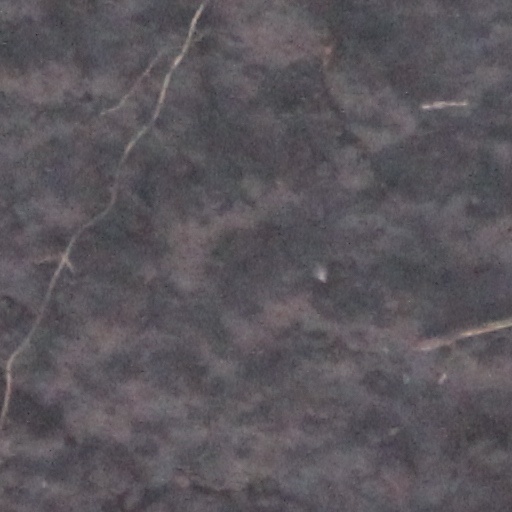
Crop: wheat